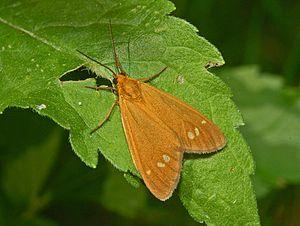
Dysauxes est un genre de lépidoptères de la famille des Erebidae et de la sous-famille des Arctiinae.
La Servante est une espèce de lépidoptères de la famille des Erebidae et de la sous-famille des Arctiinae.